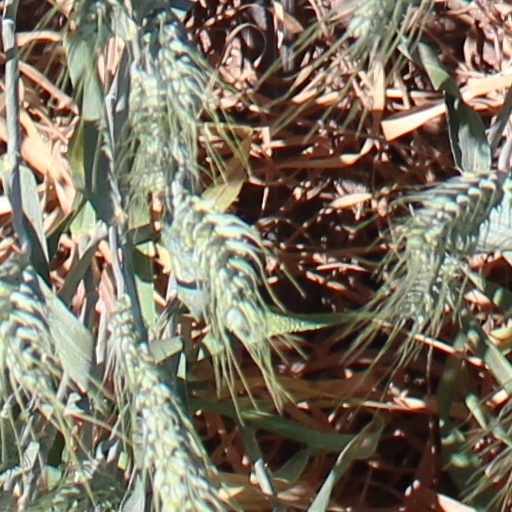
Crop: wheat